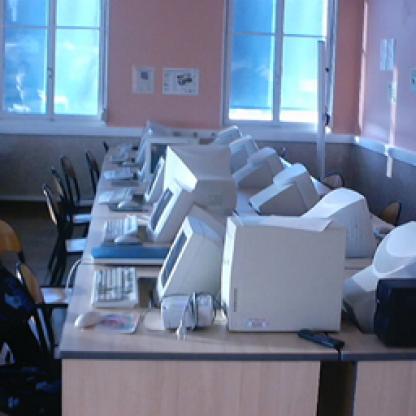
Scene: Indoor